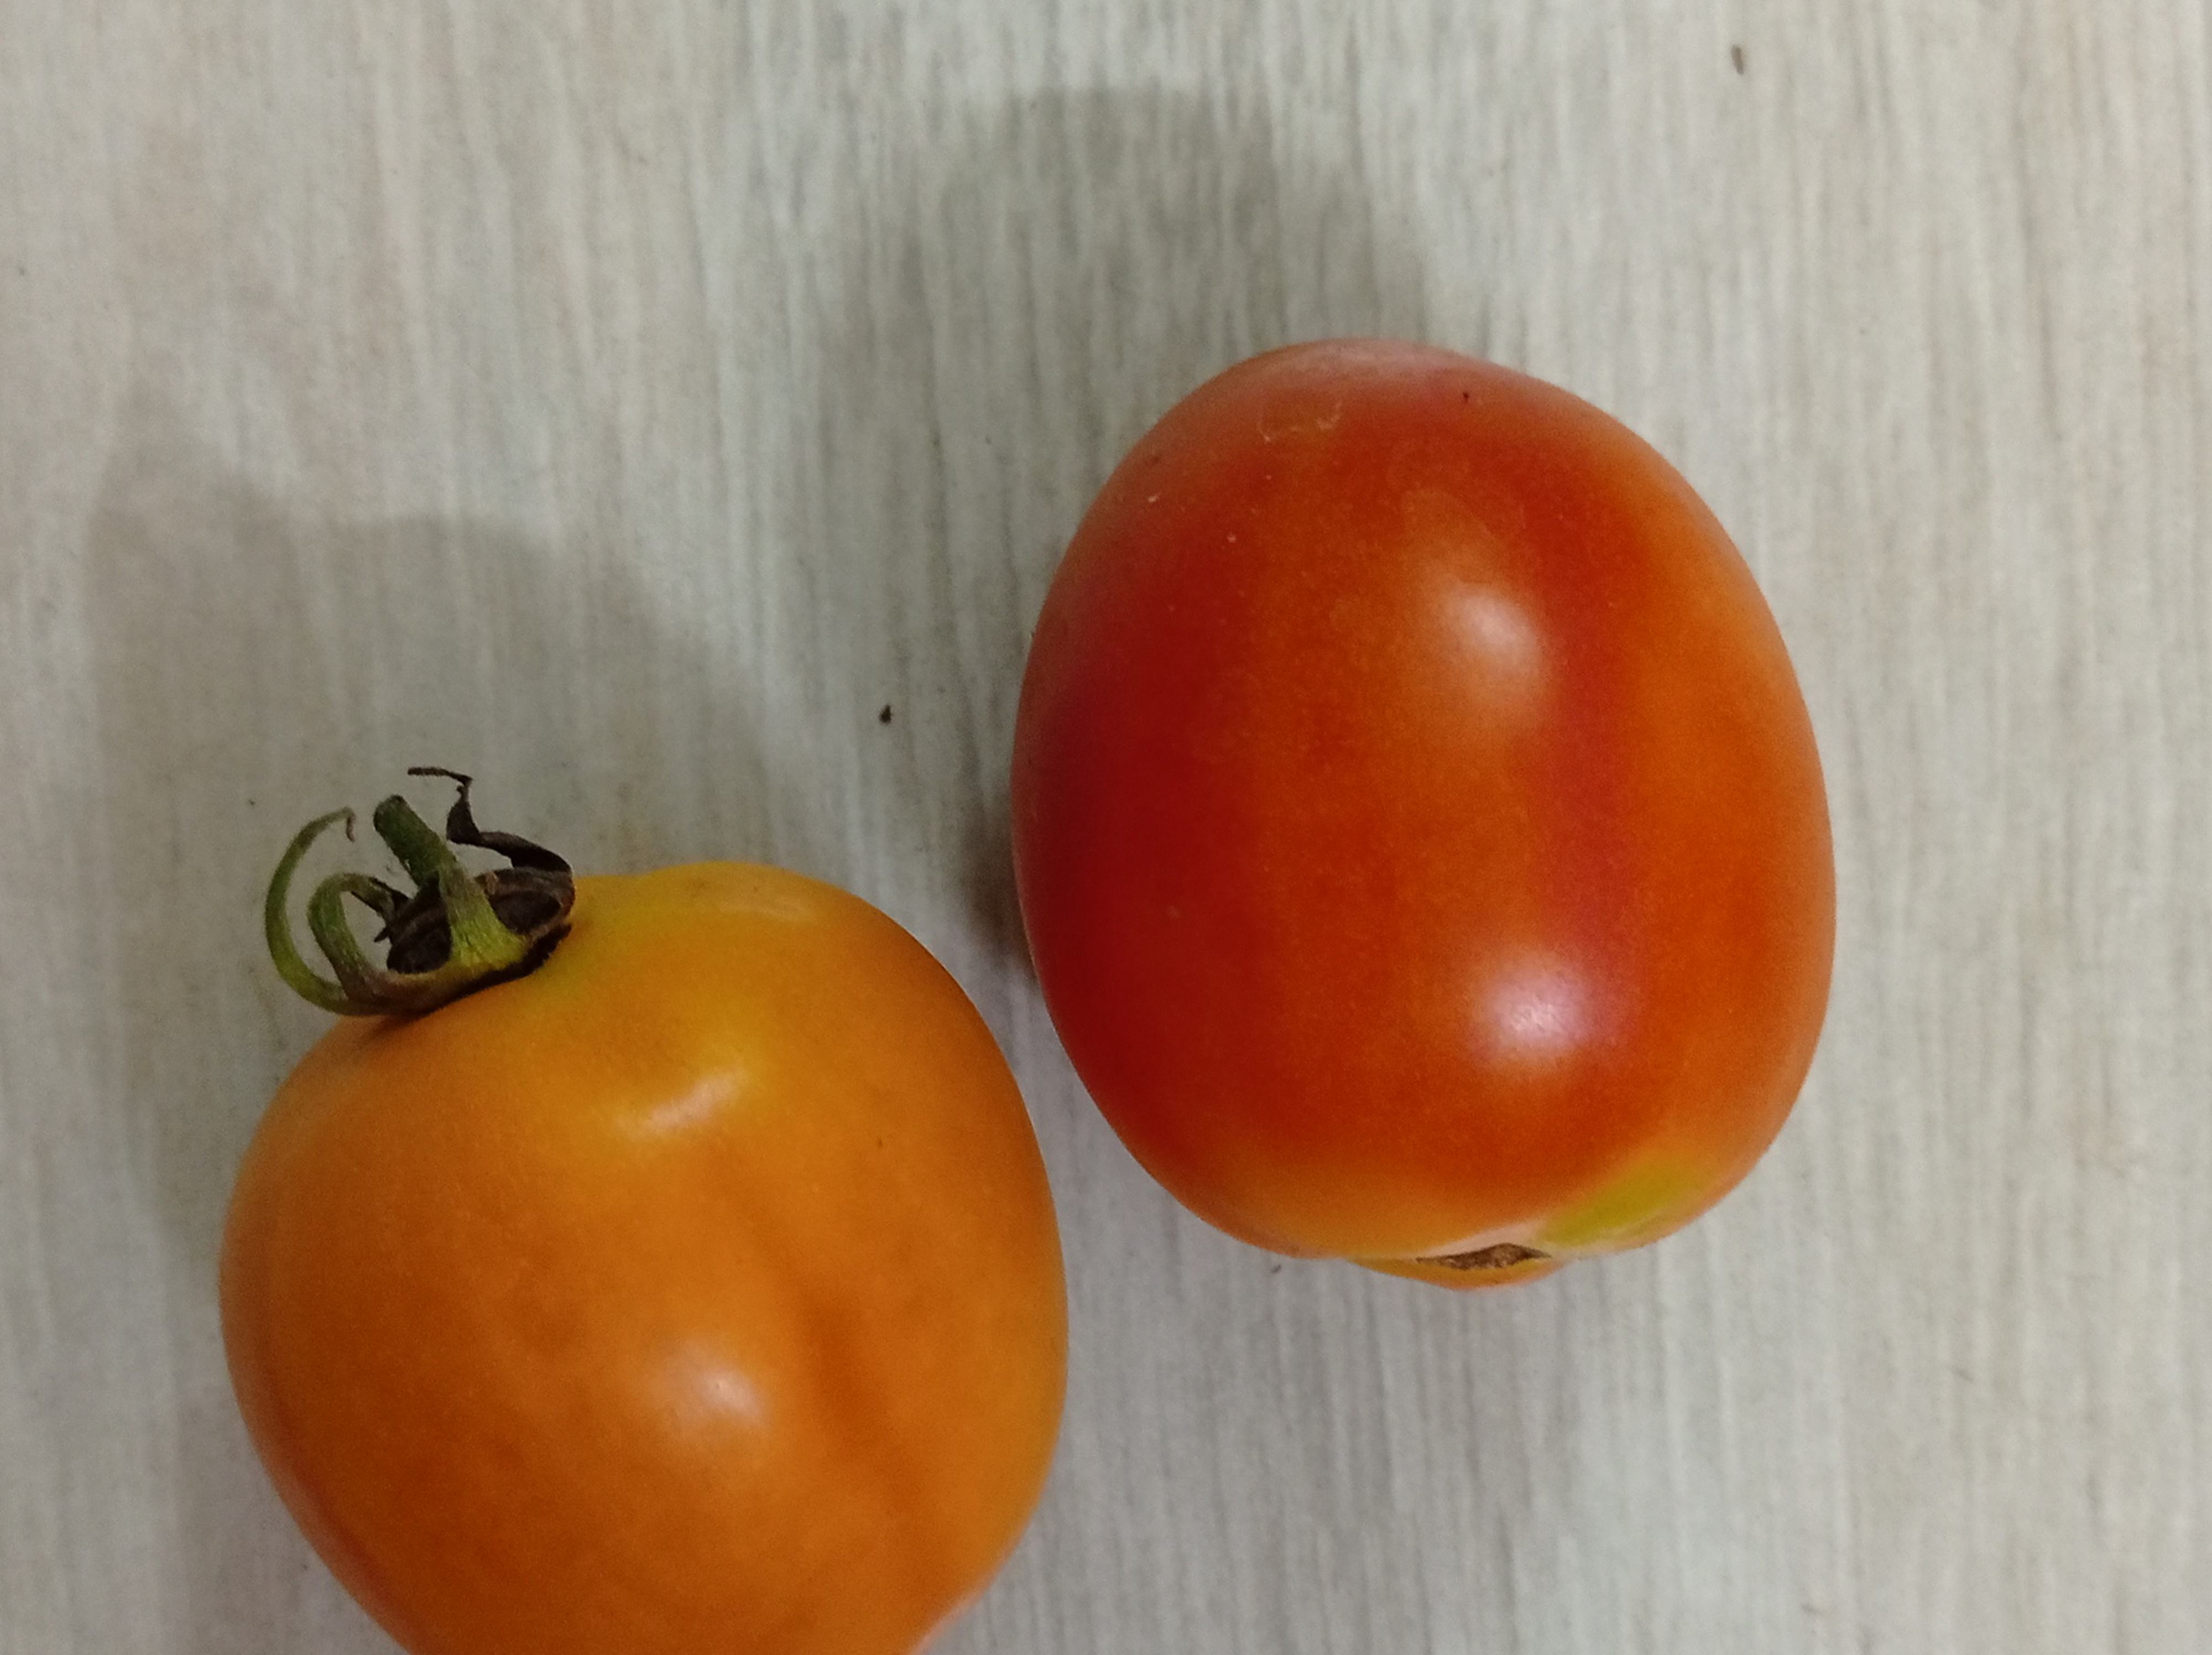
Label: Fresh